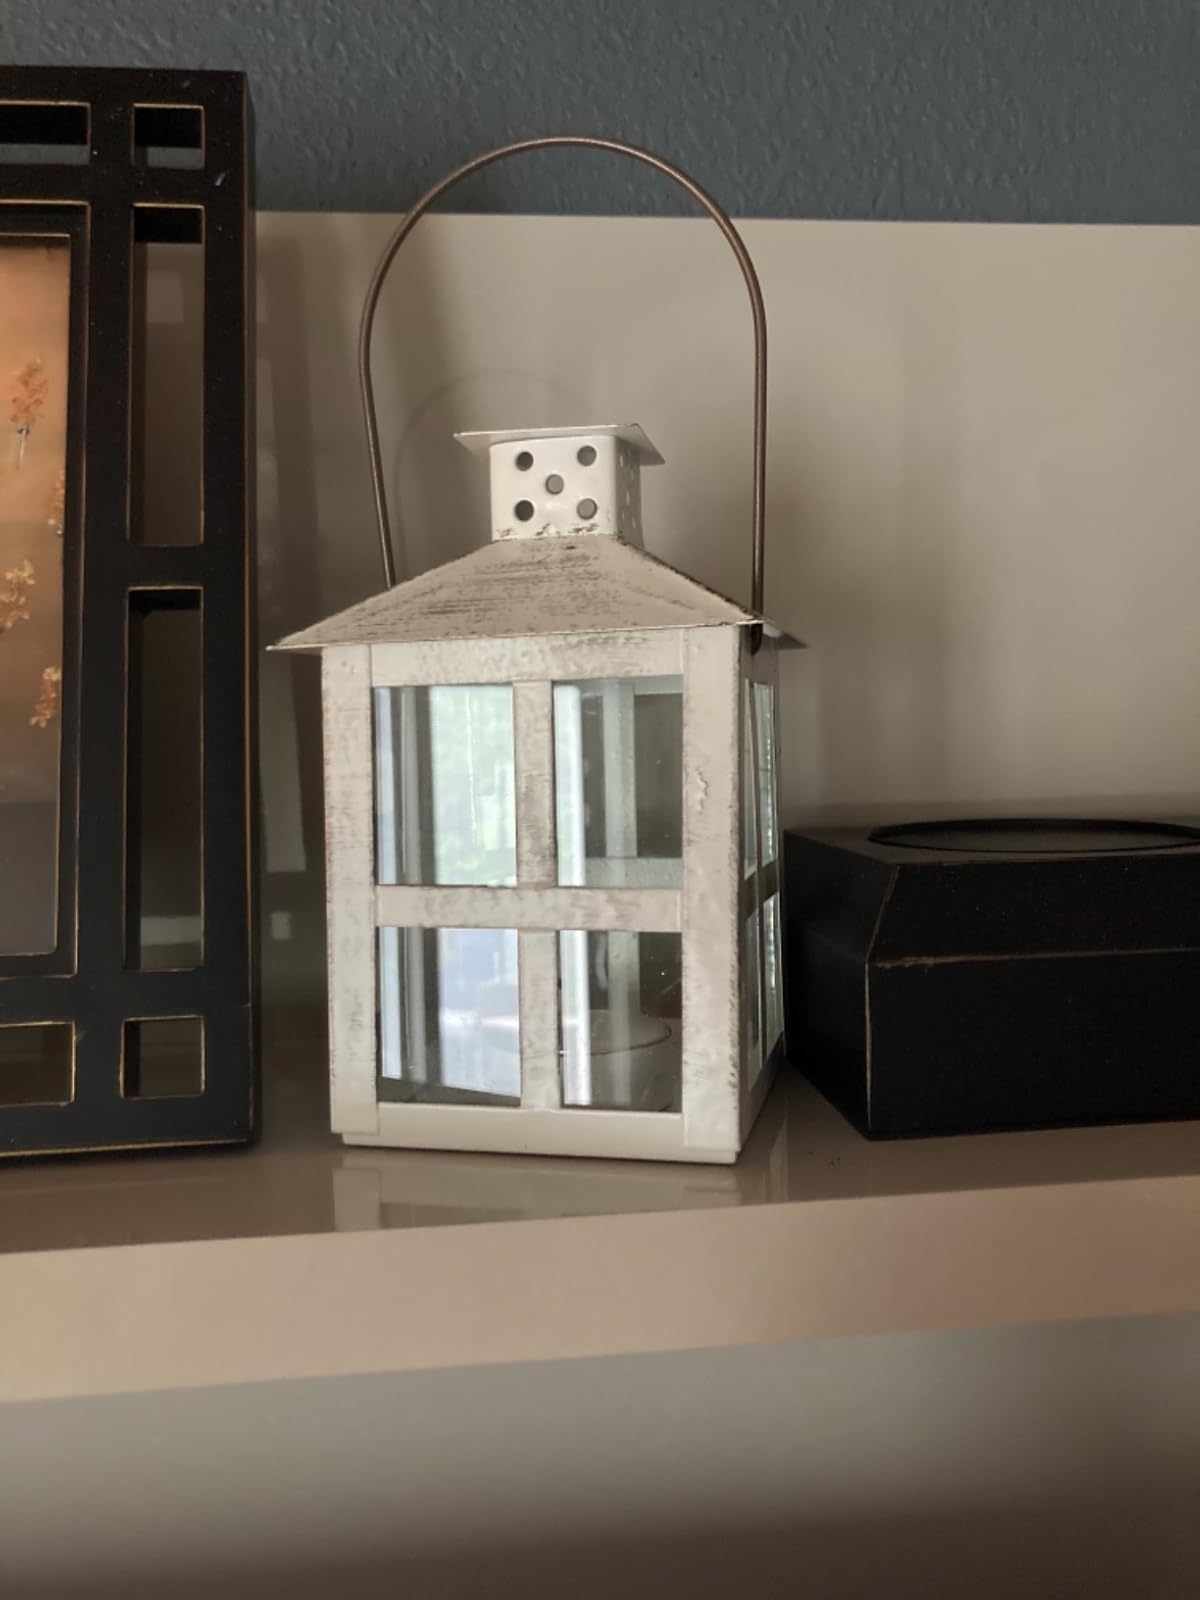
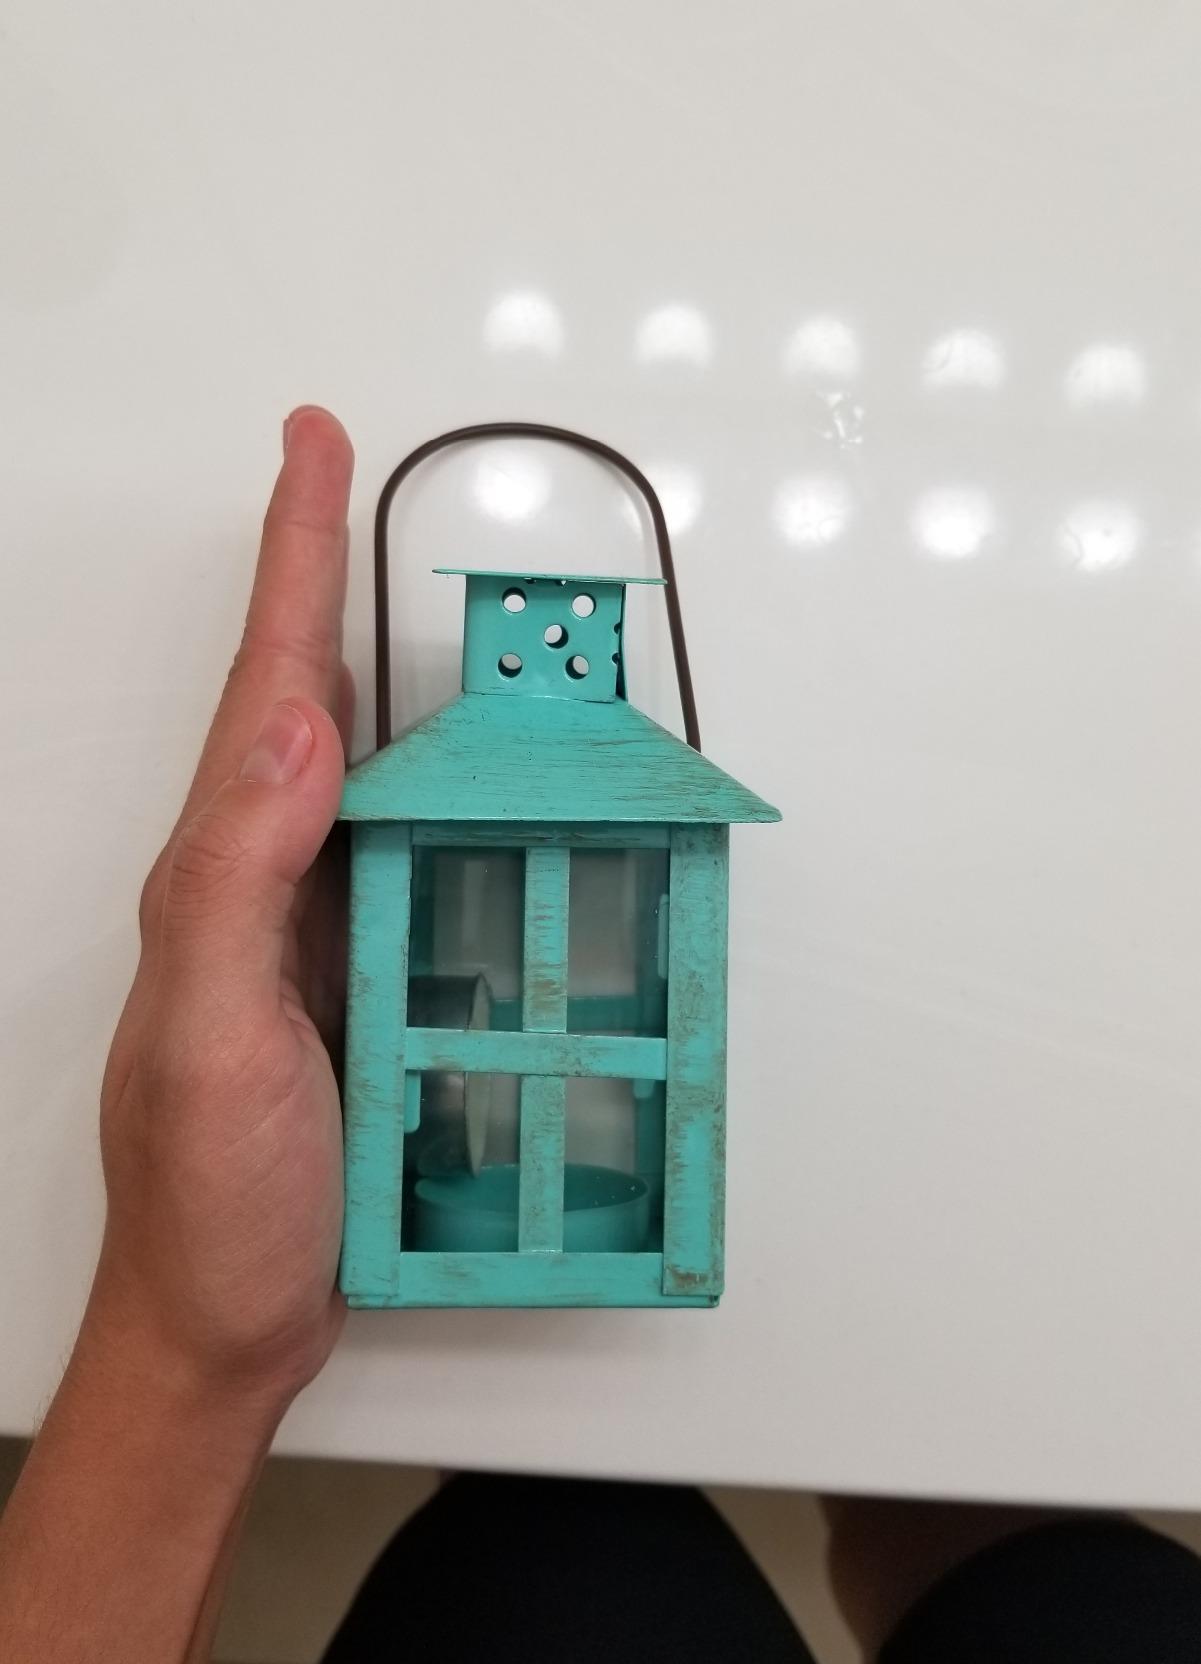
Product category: lantern
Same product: no